2011 Preakness Stakes

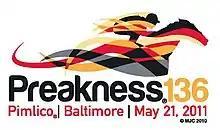
"The Middle Jewel of the Triple Crown" "The Run for the Black-Eyed Susans"

The 2011 Preakness Stakes was the 136th running of the Preakness Stakes and was won by Shackleford. The race took place on May 21, 2011, and was televised in the United States on the NBC television network. The post time was EDT ( UTC). The race was the 12th race on a card of 13 races. The Maryland Jockey Club reported total attendance of 118,356, this is recorded as second highest on the list of American thoroughbred racing top attended events for North America in 2011.